Zbiór potrzebniejszych wiadomości

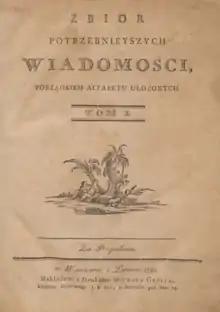
Krasicki's "A Collection of Essential Information" (vol. I, 1781)

Zbiór potrzebniejszych wiadomości (A Collection of Essential Information), a two-volume work by Ignacy Krasicki published 1781–83, was one of the first Polish encyclopedias.